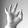
ASL letter: F